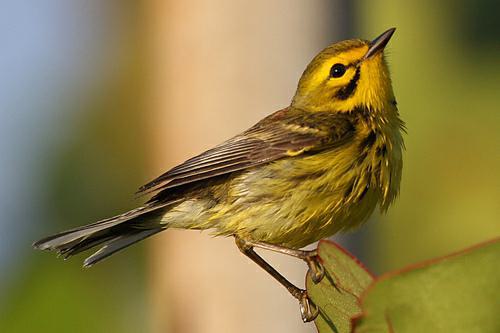
A photo of a prairie warbler